War in the Vendée

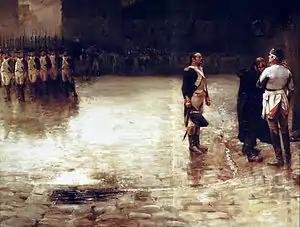
Execution of General Charette, in Nantes, March 1796, by Julien Le Blant, c. 1883

The Republican army was reinforced, benefiting from the first men of the "levée en masse" and reinforcements from Mainz. The Vendean army had its first serious defeat at the Battle of Cholet on 17 October; worse for the rebels, their army was split. In October 1793 the main force, commanded by Henri de la Rochejaquelein and numbering some 25,000 (followed by thousands of civilians of all ages), crossed the Loire, headed for the port of Granville where they expected to be greeted by a British fleet and an army of exiled French nobles. Arriving at Granville, they found the city surrounded by Republican forces, with no British ships in sight. Their attempts to take the city were unsuccessful. During the retreat, the extended columns fell prey to Republican forces; suffering from hunger and disease, they died in the thousands. The force was defeated in the last, decisive Battle of Savenay on 23 December. Among those executed the following day was lieutenant-general Jacques Alexis de Verteuil, but some historians assert that after the battle of Savenay the rebellion was still going on.